The Unknown Lover

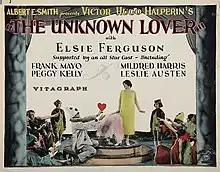
Lobby card

The Unknown Lover is a 1925 American silent drama film produced and directed by Victor Halperin (an early effort for him) under his Victory Pictures banner and released by the Vitagraph Company of America, soon to become part of Warner Bros. This is the last silent film of star Elsie Ferguson.